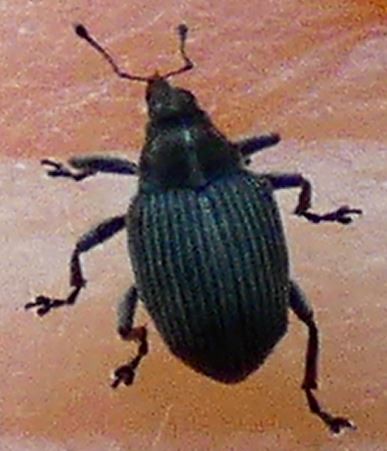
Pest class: Cabbage_seedpod_weevil